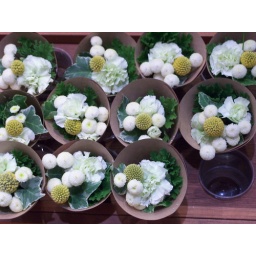
This is how flowers are sold in Japan - perfectly wrapped in little paper cones. So organized and perfect!